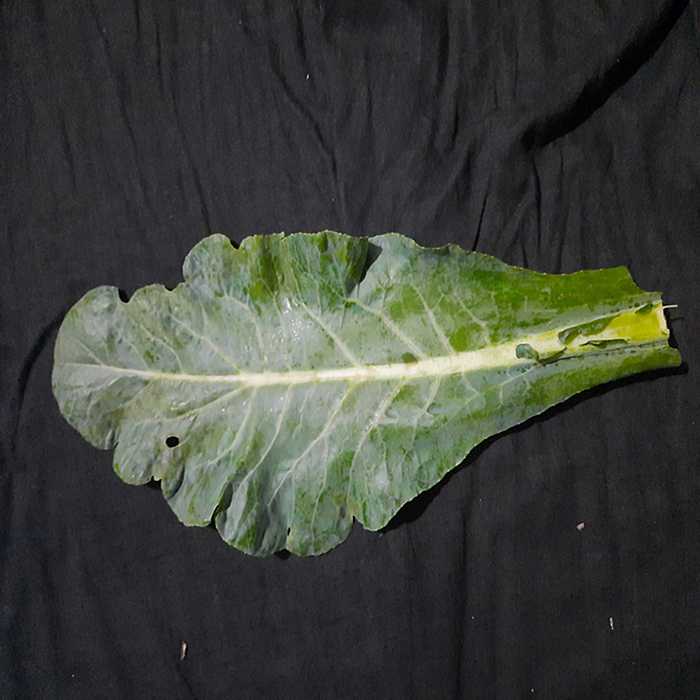
Plant: Cauliflower
Label: Fresh leaf